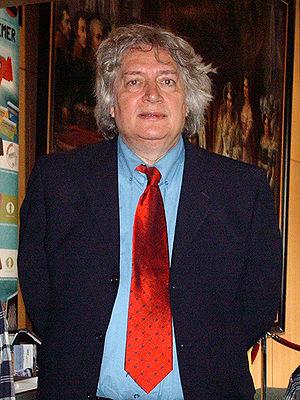
Jan Hendrik Timman, né le 14 décembre 1951 à Amsterdam, est un joueur d'échecs, rédacteur en chef de la revue New in Chess et compositeur d'études d'échecs. À la fin des années 1980, il fut le meilleur joueur occidental faisant face aux joueurs soviétiques. Neuf fois champion des Pays-Bas et grand maître international depuis 1974. Timman disputa le championnat du monde de la Fédération internationale des échecs 1993 contre Anatoli Karpov.